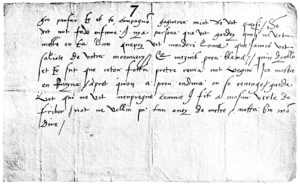
Texte placardé dans la cathédrale Saint-Pierre de Genève en 1547, rédigé en patois genevois et dénonçant la «
Jacques Gruet était un clerc de notaire genevois, par ailleurs libertin et athée, mis à mort pour ses opinions en 1547.